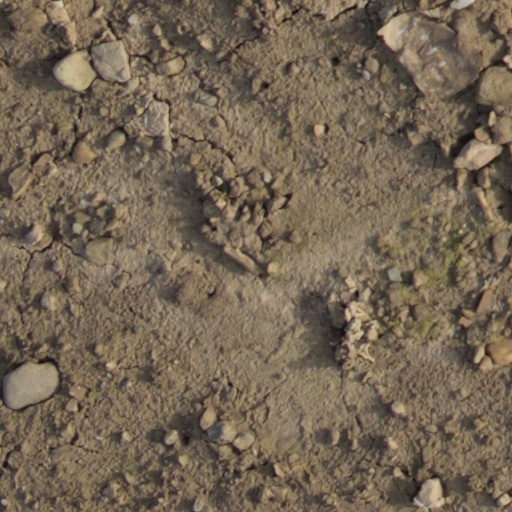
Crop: wheat